History of rail transport in Canada

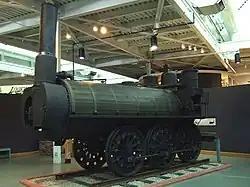
The Albion Railway's Samson locomotive, the oldest surviving locomotive in Canada

The first Canadian railway, the Champlain and St. Lawrence Railroad, was opened in 1836 outside of Montreal, a seasonal portage railway to connect river traffic. It was followed by the Albion Railway in Stellarton, Nova Scotia in 1840, a collier railway connecting coal mines to a seaport.